Walthamstow

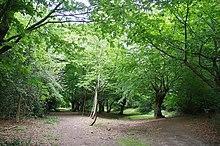
Trees in Walthamstow Forest, part of the greater Epping Forest

Since the 2012 Summer Olympics, the town has become increasingly popular mostly as a result of gentrification. Local property prices increased at a high rate of 22.3% from 2013 to 2014, compared to London's average of 17.8%. It has turned Walthamstow into a 'trendy' town similar to Shoreditch. The leafy Walthamstow Village in particular has become sought-after by buyers.